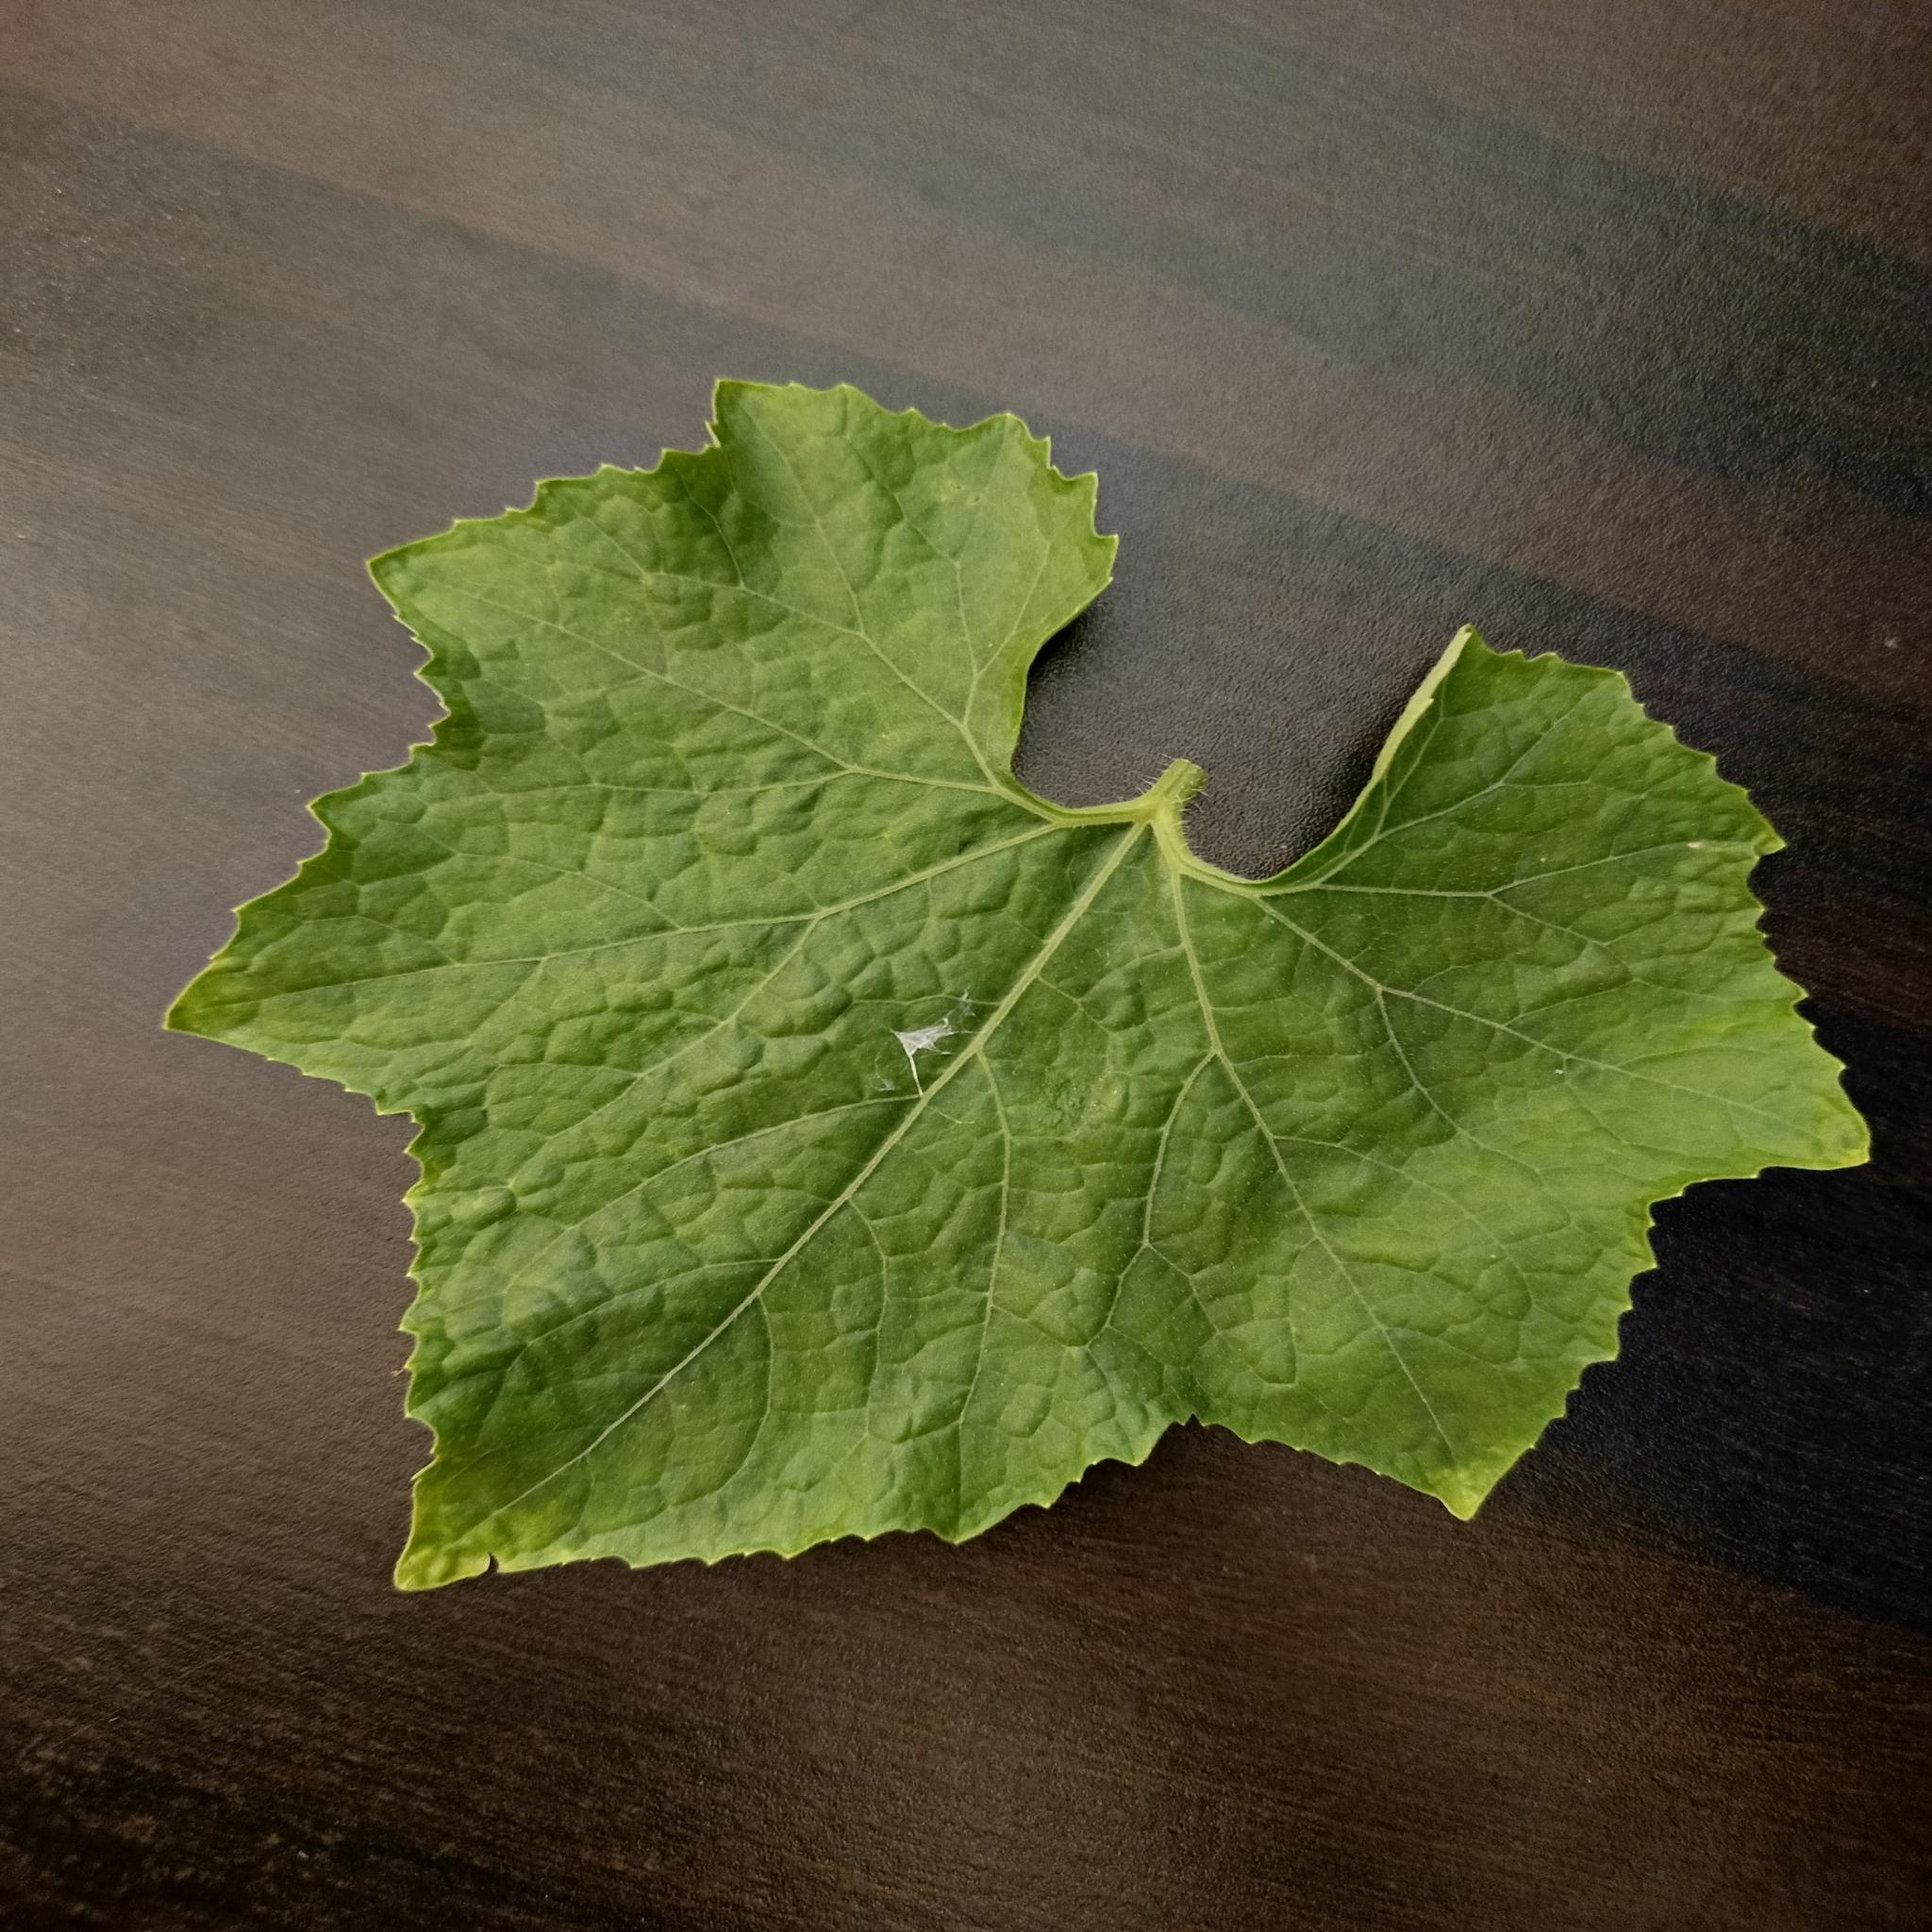
Label: Healthy